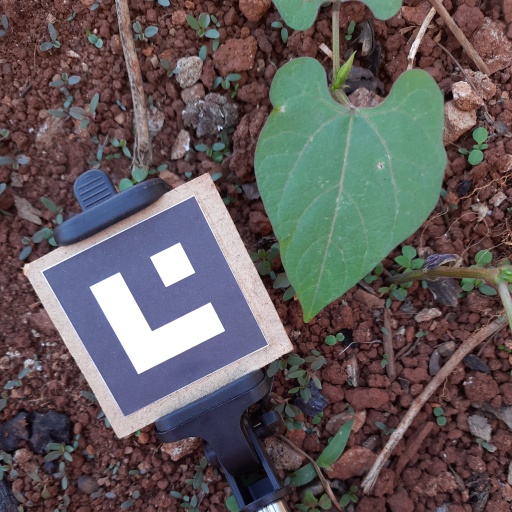
Observations: flat surface, no eating holes, under shade